Martin Hinteregger

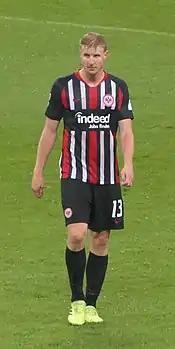

On deadline day, 31 January 2019, he was loaned to Eintracht Frankfurt from Augsburg. Under head coach and compatriot Adi Hütter, under whom he had already played in Salzburg, he immediately established himself as a regular starter and featured in the starting eleven in 14 league games by the end of the season, in which he scored one goal. He was also in the starting lineup in seven Europa League games and, after beating Shakhtar Donetsk, Inter Milan and Benfica, Eintracht made it semi-finals, where they faced eventual winners Chelsea. In the second leg, Hinteregger put in a man of the match performance despite missing a penalty in the shootout, and was celebrated by his own fans after the end of the game. A picture showing him in the arms of a fan comforting him later became the cover of his 2021 book, "Martin Hinteregger Innensicht".